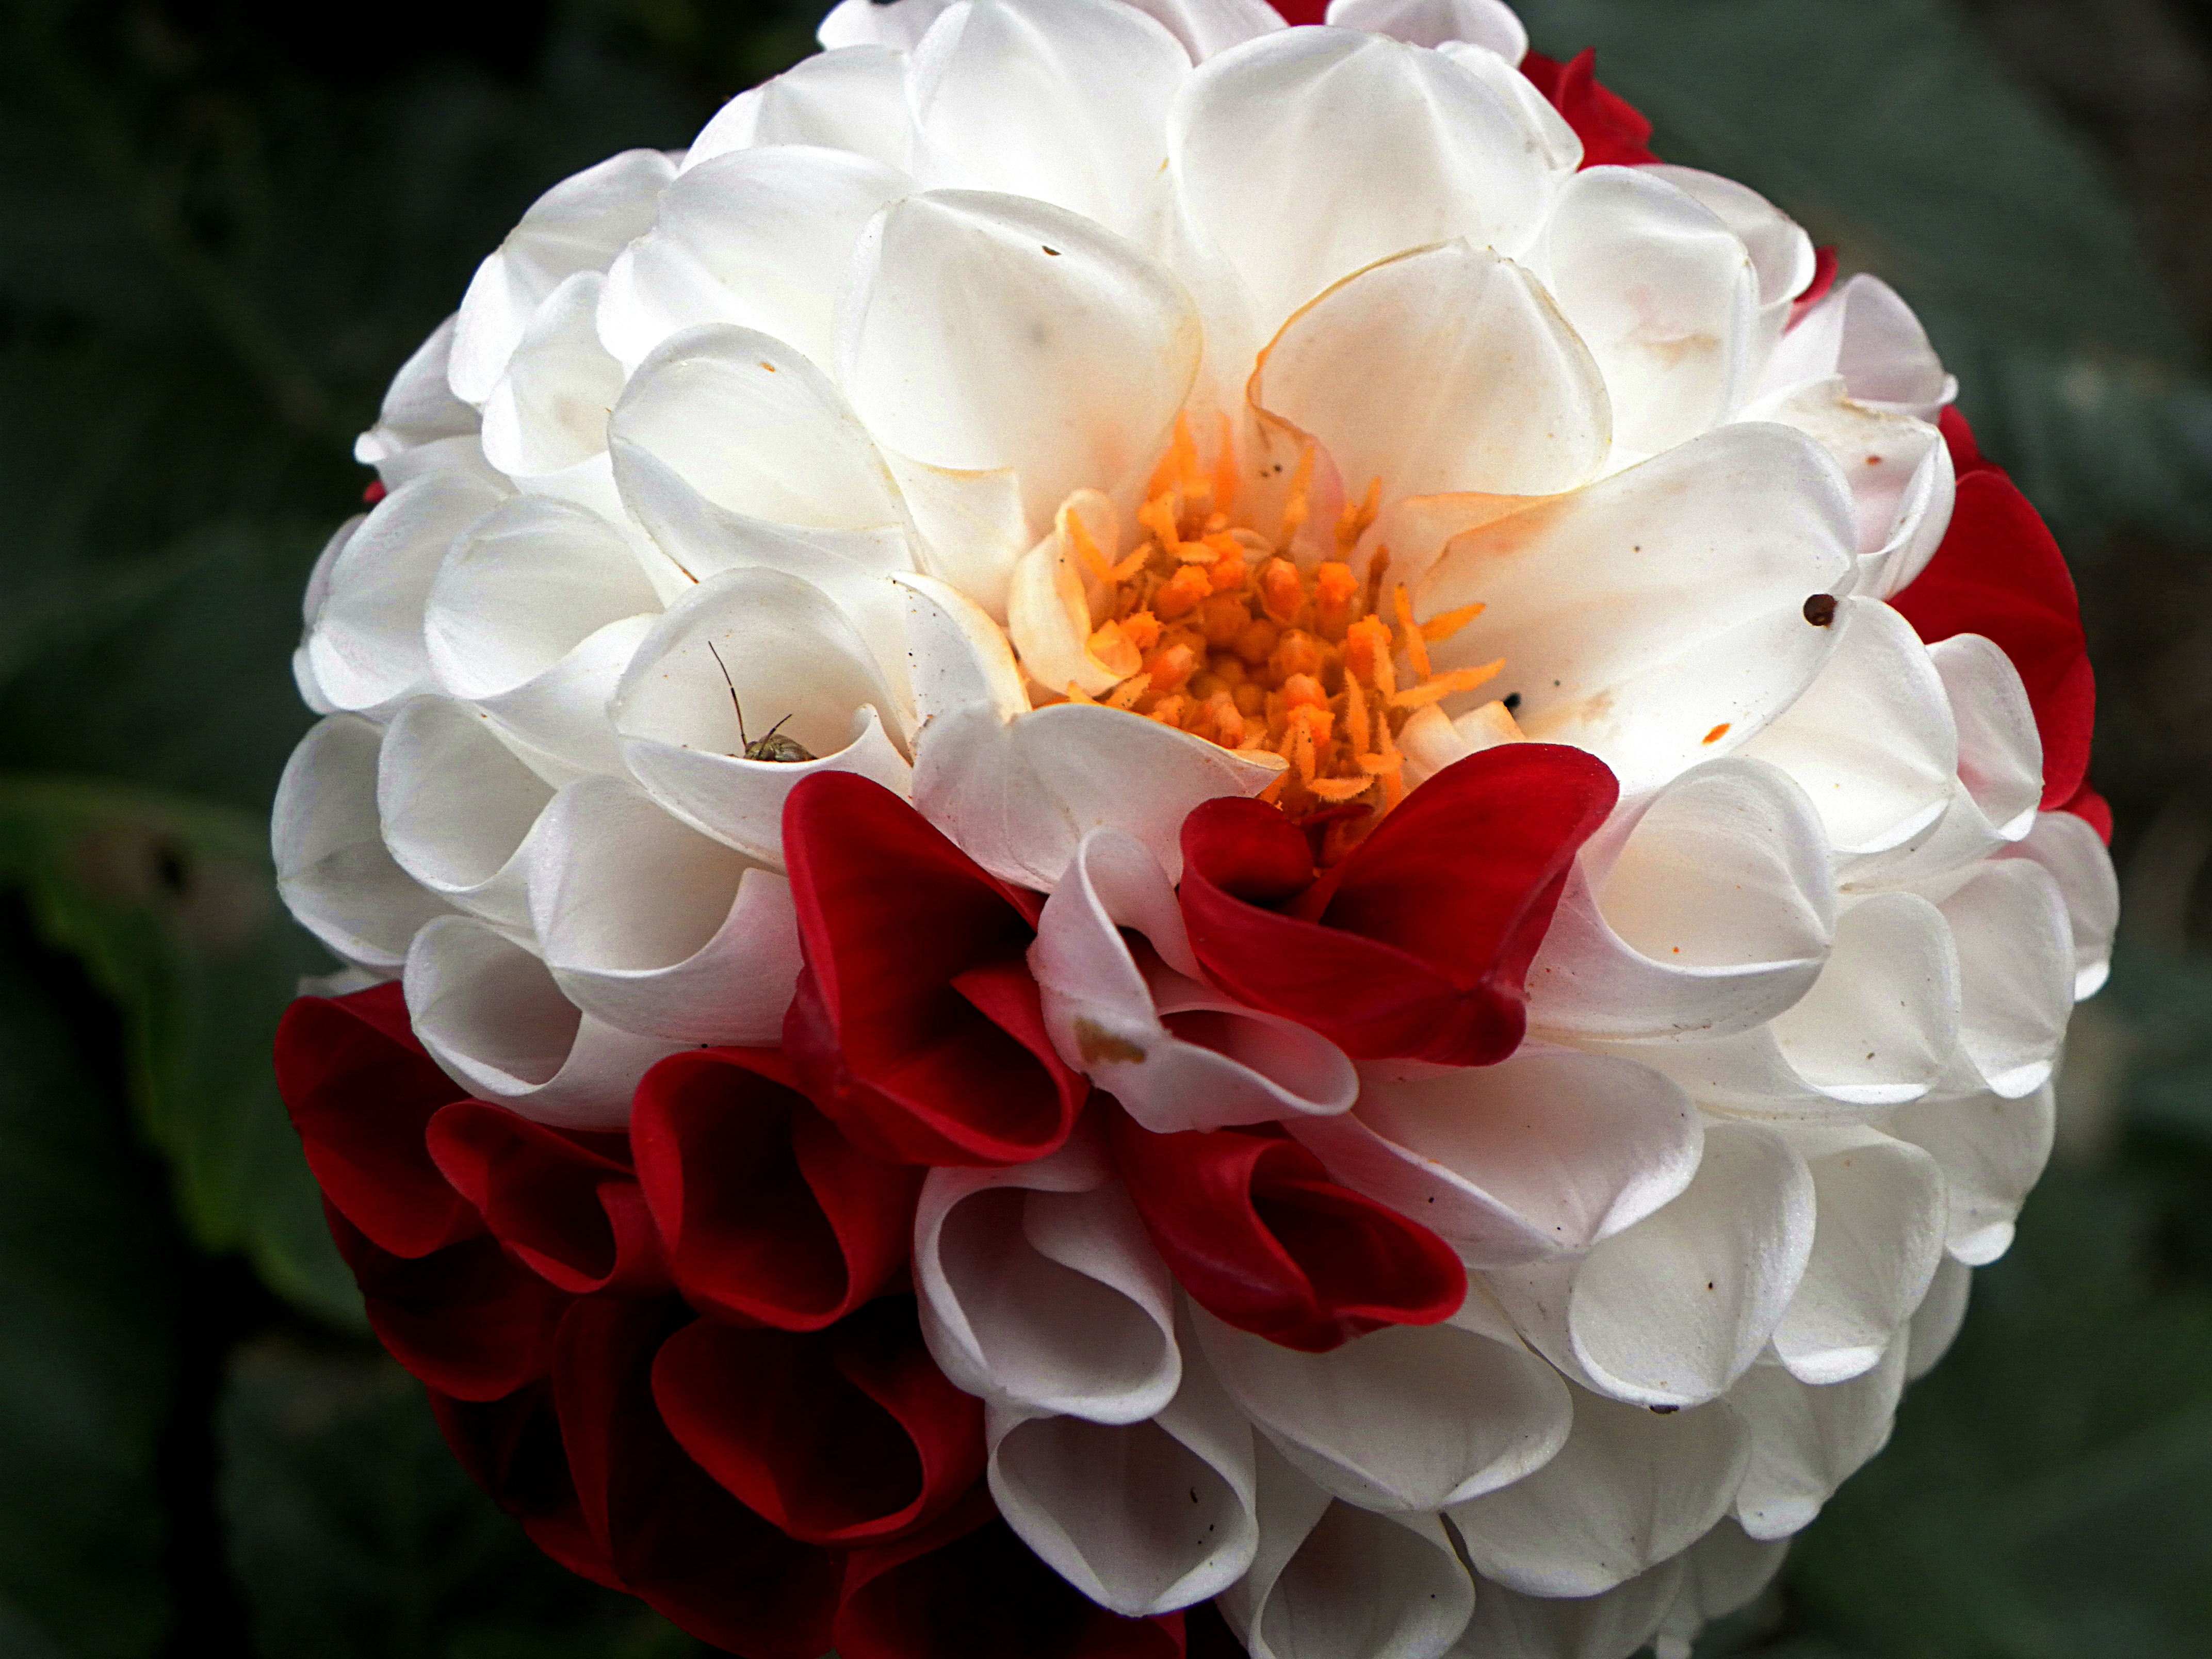
blossom, plant, flower, petal, botany, flora, floristry, peony, xovesphoto, gphoto, samsungwb5500, floresflowersggl1, macro photography, flowering plant, flower bouquet, land plant